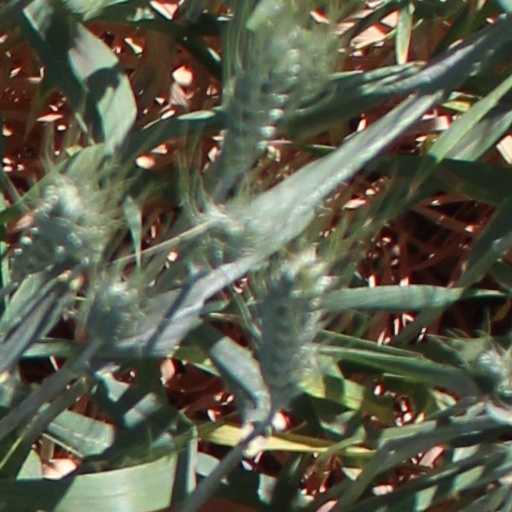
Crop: wheat